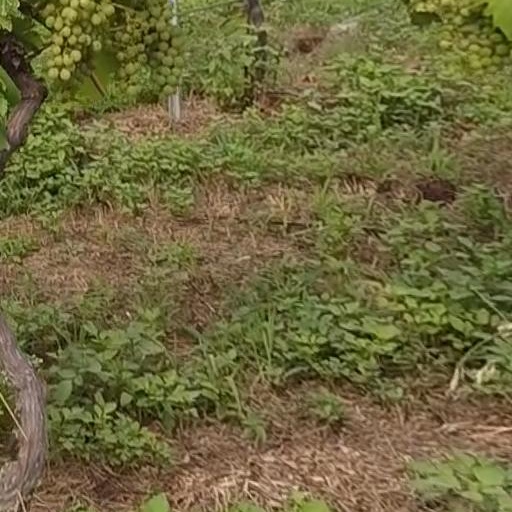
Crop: grape